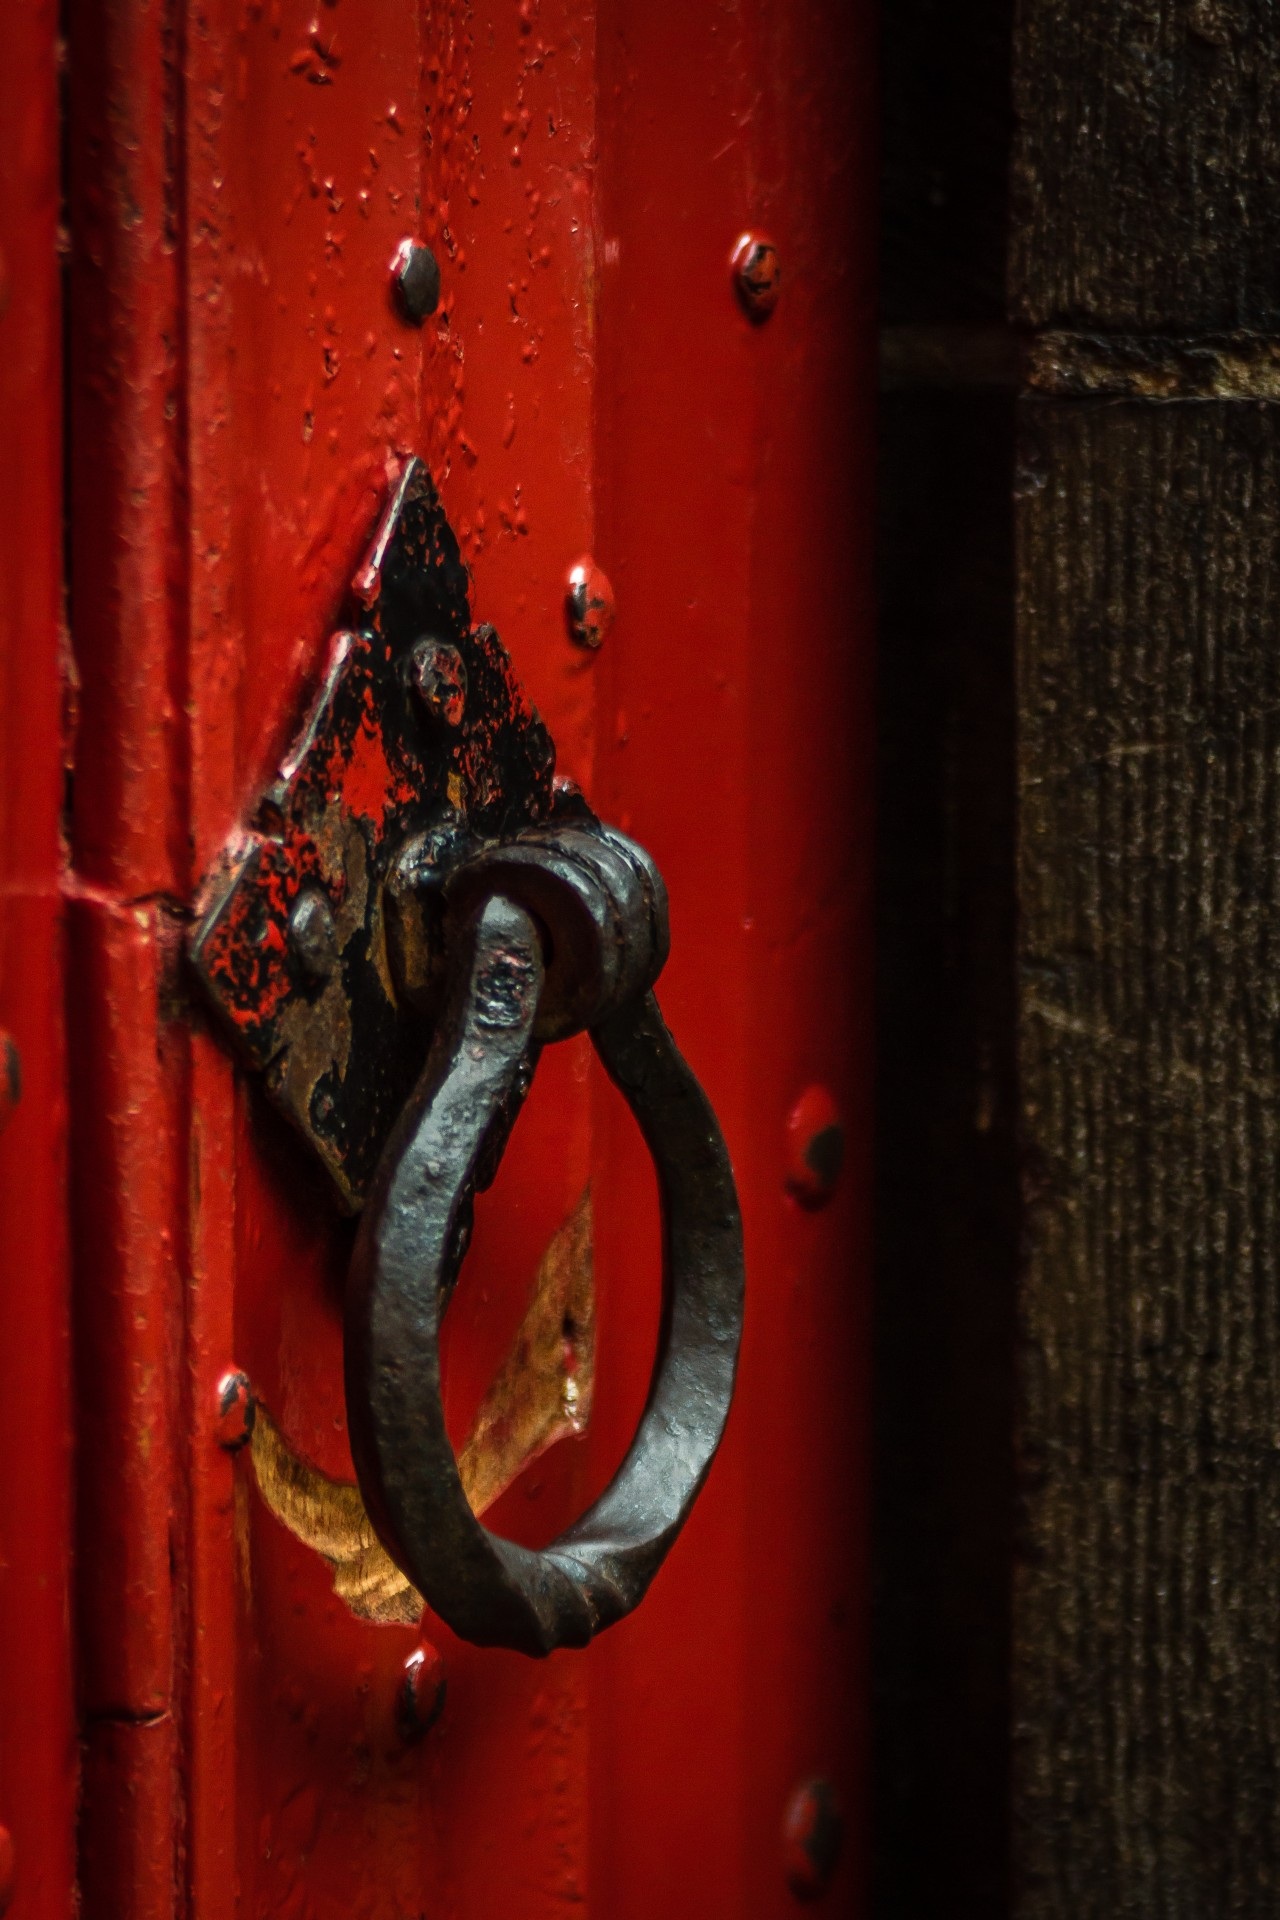
light, wood, antique, ring, window, number, old, red, color, metal, paint, darkness, door, wooden door, iron, shape, input, wear, rivet, doorknocker, fitting, door hardware, corrosion, metal handle, thumper